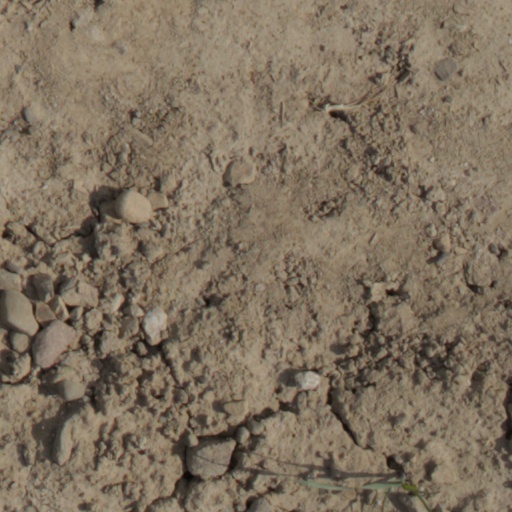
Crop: wheat